Αr35 RNA

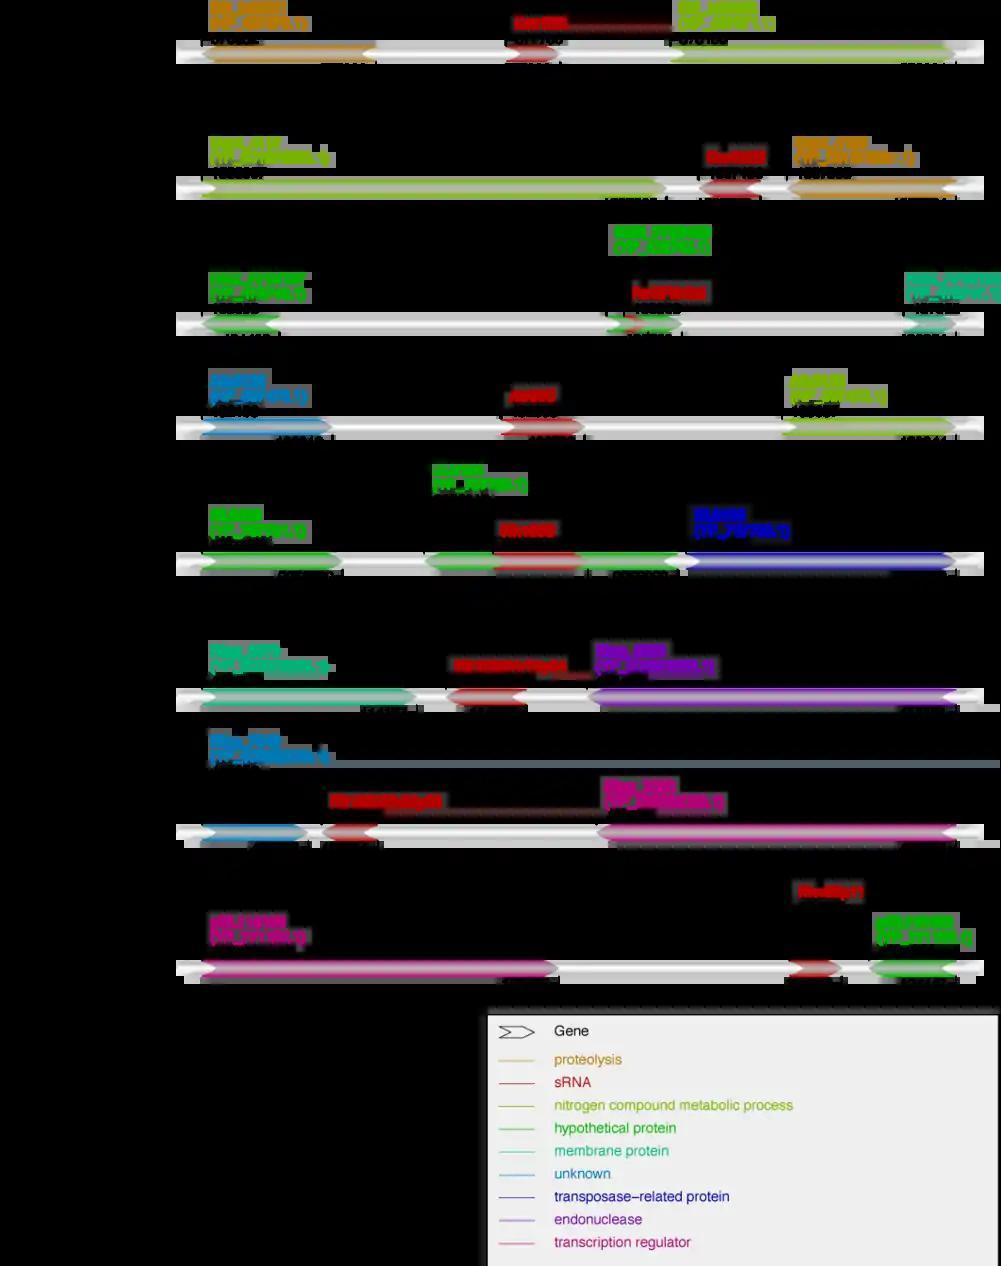
Figure 5: Genomic context scheme of Smr35B and its closest homologues in other organisms. The αr35 RNA genes are represented by red arrows and the flanking ORFs by arrows on different colors depending on their product function (legend). Numbers indicate the αr35 RNA gene's and flanking ORFs coordinates in each organism genome database. The gene strand is represented with the file direction. On the left of the figure identification names are used which correspond to a certain organism: αr35_Smr35B = "Sinorhizobium meliloti" 1021 plasmid pSymB (NC_003078), αr35_Oar35CII = "Brucella anthropi" ATCC 49188 chromosome 2 (NC_009668), αr35_ReCFNr35f = "Rhizobium etli" CFN 42 plasmid p42f (NC_007766), αr35_Atr35C = "Agrobacterium tumefaciens" str. C58 chromosome linear (NC_003063), αr35_Rlvr35C = "Rhizobium leguminosarum" bv. viciae 3841 (NC_008384), αr35_Rlt1325r35p02 = "Rhizobium leguminosarum" trifolii WSM1325 plasmid pR132502 (NC_012858), Rlt1325r35p04 = "Rhizobium leguminosarum" bv. trifolii WSM1325 plasmid pR132504 (NC_012852), αr35_Rlvr35p11 = "Rhizobium leguminosarum" bv. viciae 3841 plasmid pRL11 (NC_008384).

Most of the members of the αr35 family are "trans"-encoded sRNAs transcribed from independent promoters in the IGRs of the rhizobial megaplasmids. Exceptions are SmrB35 homologs of "R. leguminosarum" bv. viciae (Rlvr35C), and "R. etli" CFN 42 plasmid p42f (ReCFNr35f), which are encoded in the opposite strand of annotated genes, partially overlapping ORFs. The predicted protein products of these overlapping ORFs could not be assigned to any functional category on the basis of the amino acid sequence homology. Thus, these αr35 members are putative cis-encoded antisense sRNAs.